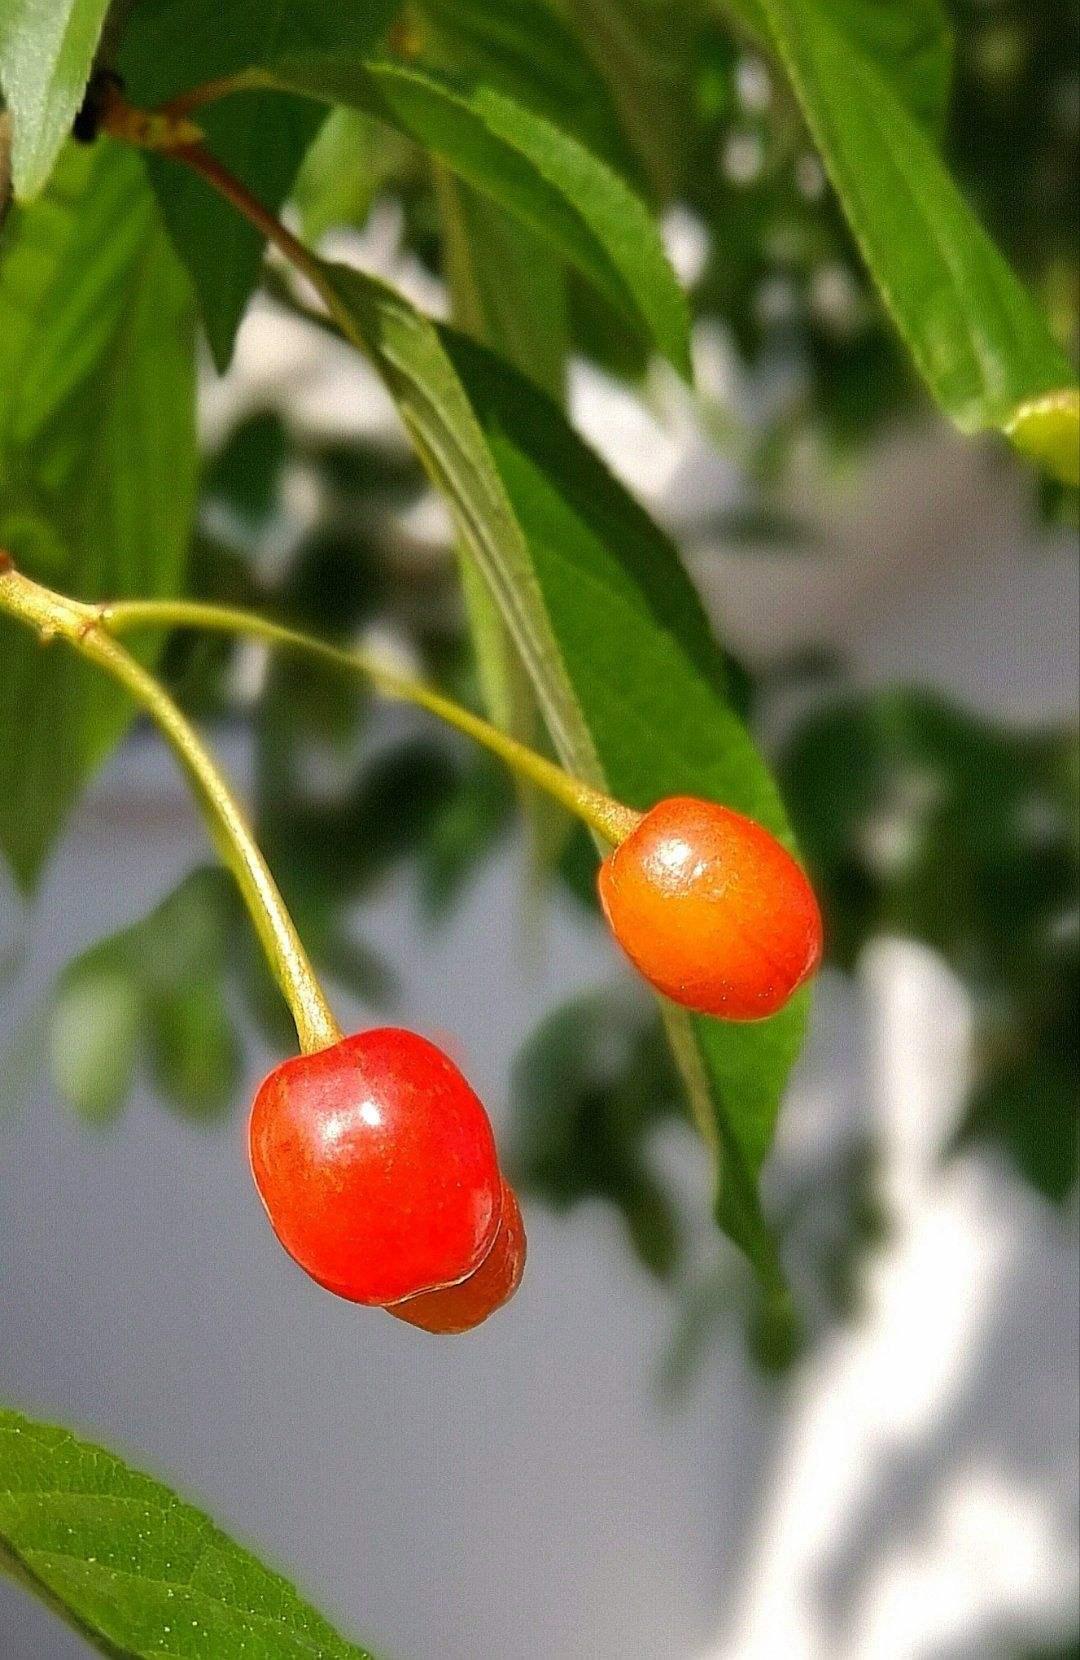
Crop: cherry
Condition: healthy